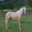
Label: horse